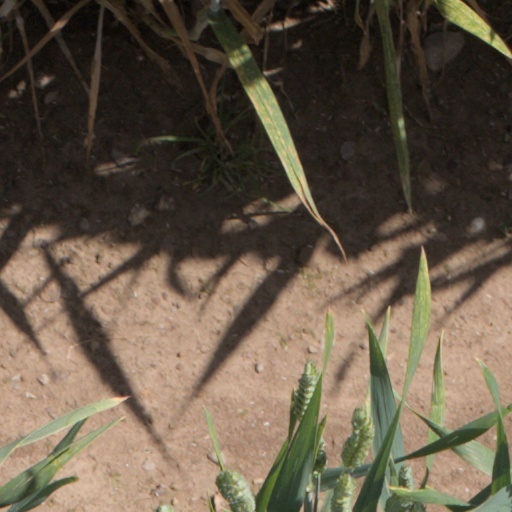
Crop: wheat